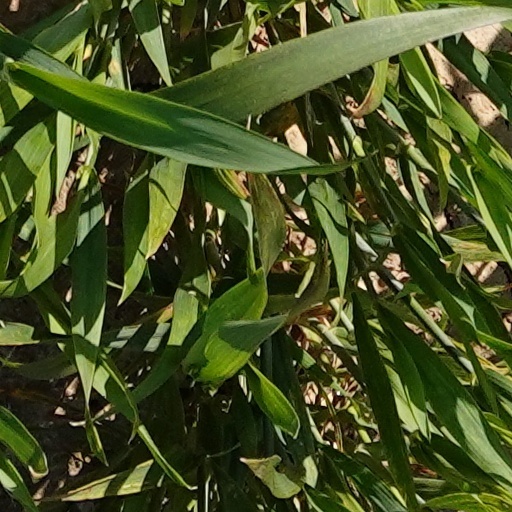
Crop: wheat